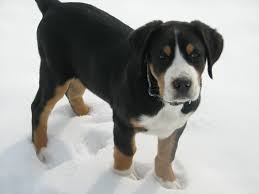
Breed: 237-n000086-Greater_Swiss_Mountain_dog